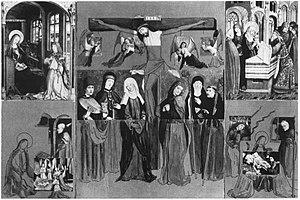
Proposition de reconstruction du retable de Liesborn
Le Retable de Liesborn est un retable datant de 1465 qui ornait le maître-autel de l’église de l'abbaye bénédictine de Liesborn. Il a donné son nom au peintre inconnu qui l'a créé, appelé le Maître de Liesborn. Les panneaux ont depuis été dispersés et même découpés pour certains. Deux panneaux intacts se trouvent à la National Gallery, à Londres.